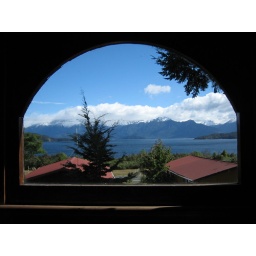
Manupori in the south of nz ,our view from our bedroom window